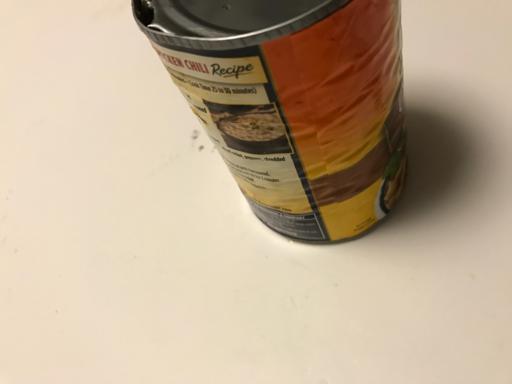
Waste category: metal